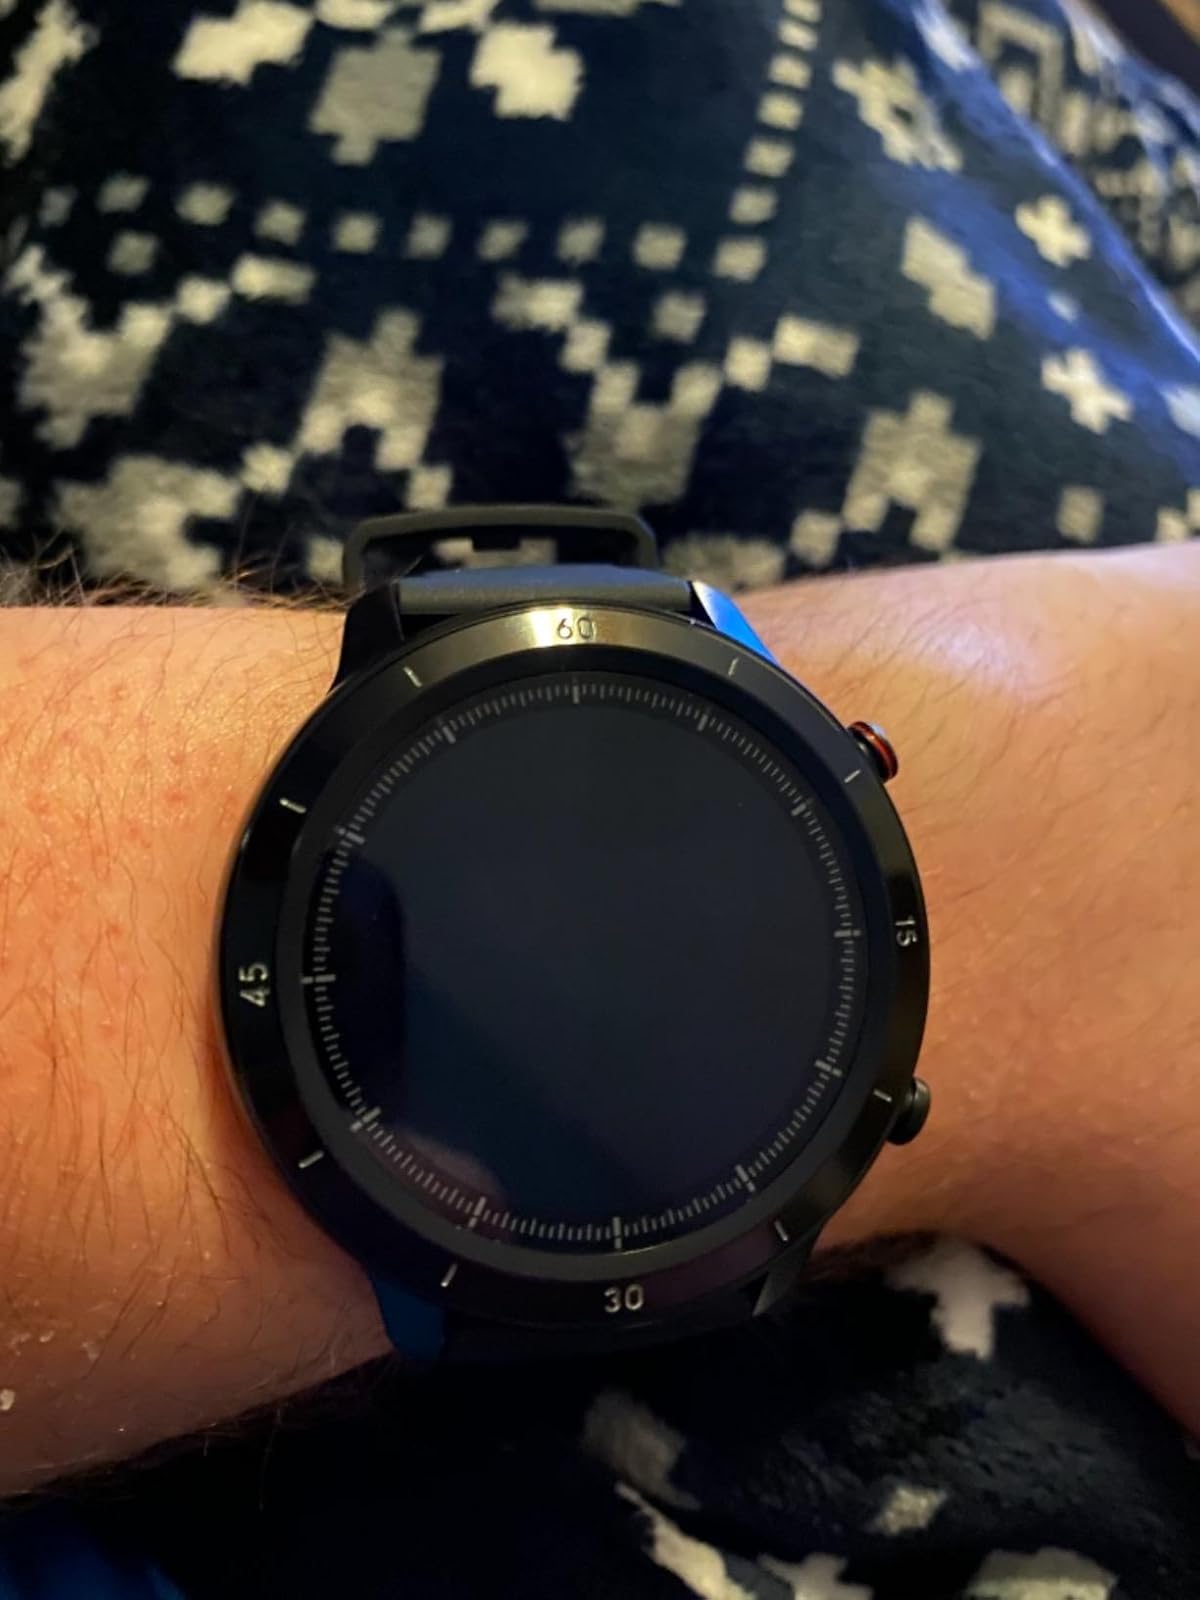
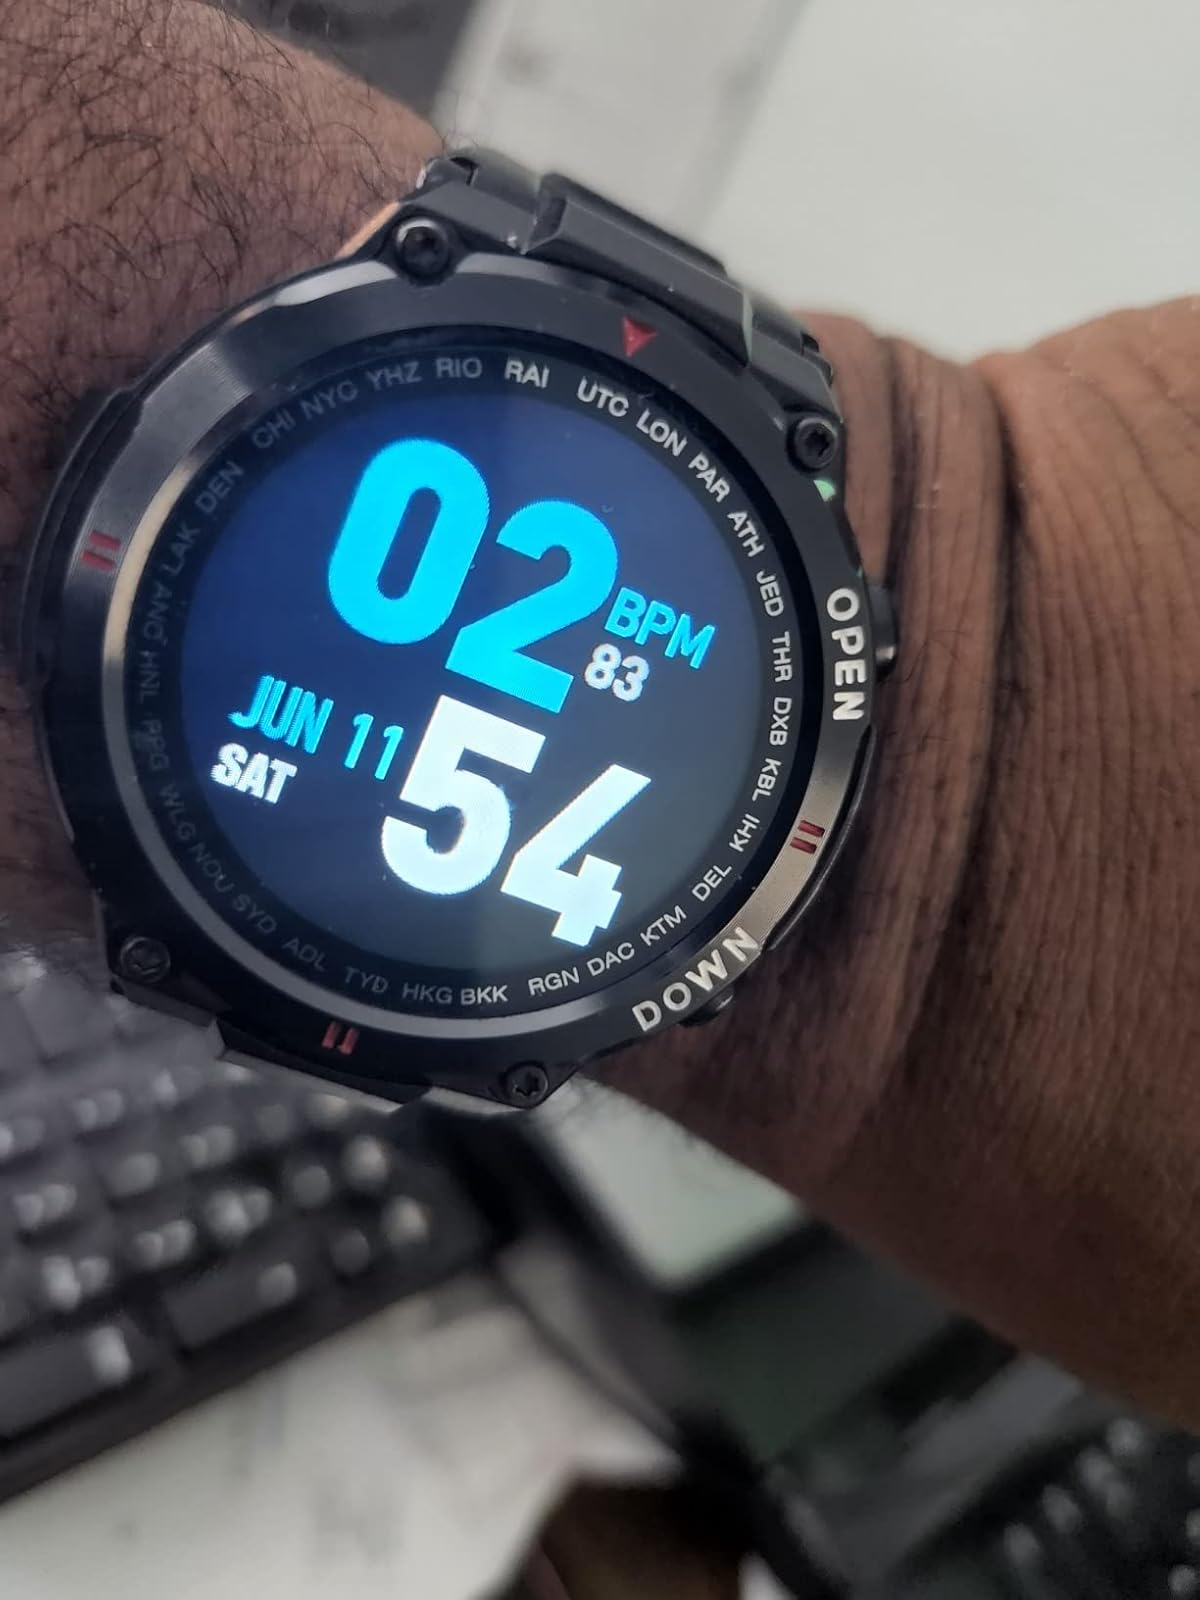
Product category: smartwatch
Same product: no